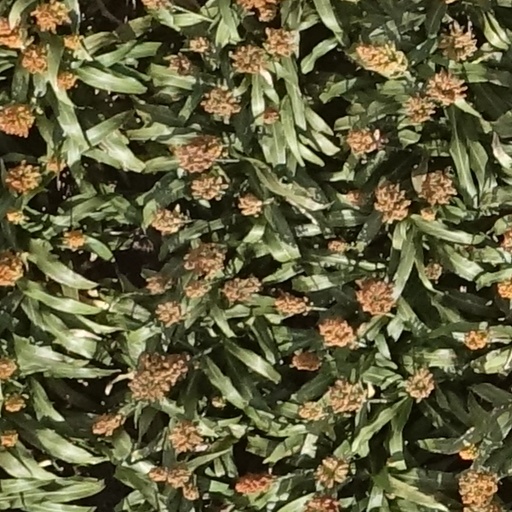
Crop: sorghum